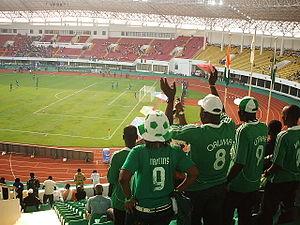
L'équipe du Nigeria de football est la sélection de joueurs nigérians représentant le pays lors des compétitions internationales de football masculin, sous l'égide de la Fédération du Nigeria de football.
Il s'agit de la 26ᵉ édition de la Coupe d'Afrique des nations de football qui se tient généralement tous les deux ans en début d'année, organisée par la Confédération africaine de football.